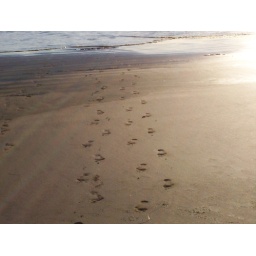
Our footsteps in the sand at the beach